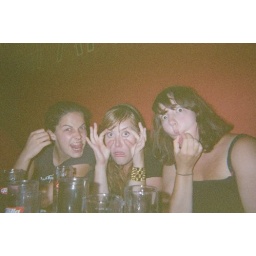
what silly girls! taken at the black cat hostel in antigua